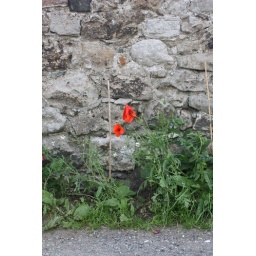
Two red poppies against a stone wall